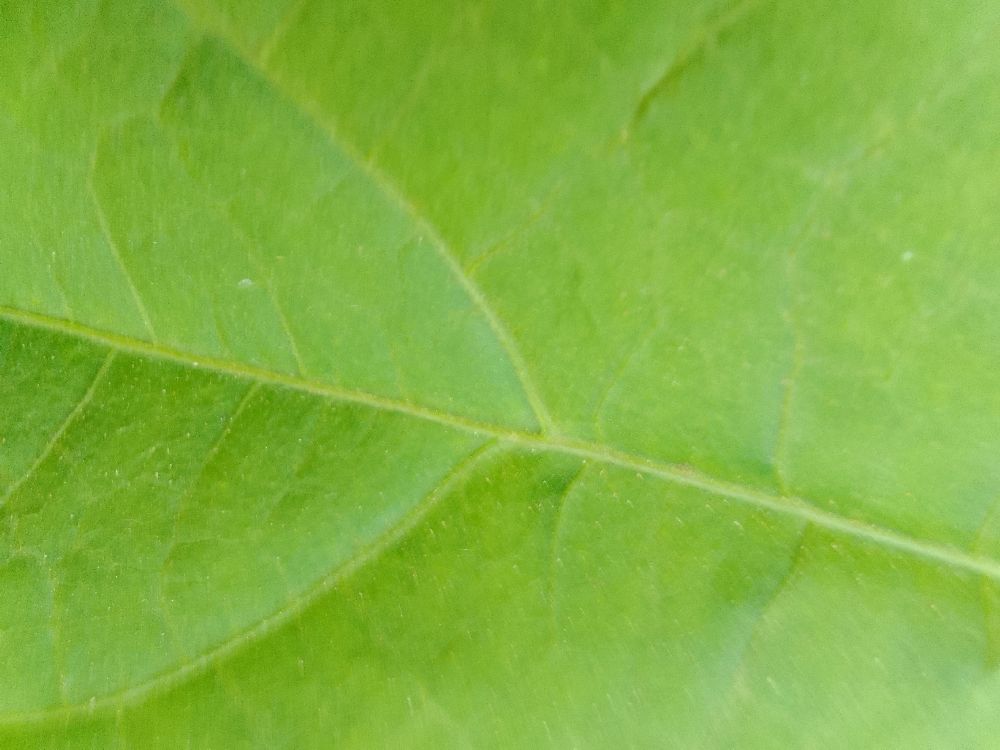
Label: healthy